Tom Shear

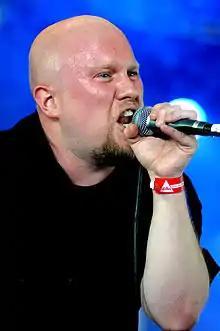
Shear performing live with Assemblage 23, 2008

Tom Shear is an American musician and music producer, and is the sole member of the electronic act Assemblage 23.